Central Tech High School

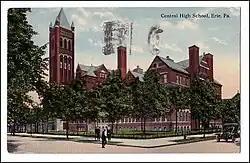
Postcard, about 1913, of the building that stood at 10th and Sassafras Streets

Central Tech School was a high school in Erie, Pennsylvania, in the United States. Originally named Central High School, it was the result of the merger of Academy High School and Technical Memorial High School after the conclusion of the 1992–1993 academic year when Academy closed. Around 1994, Central was renamed Central Tech.